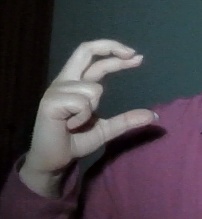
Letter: thal